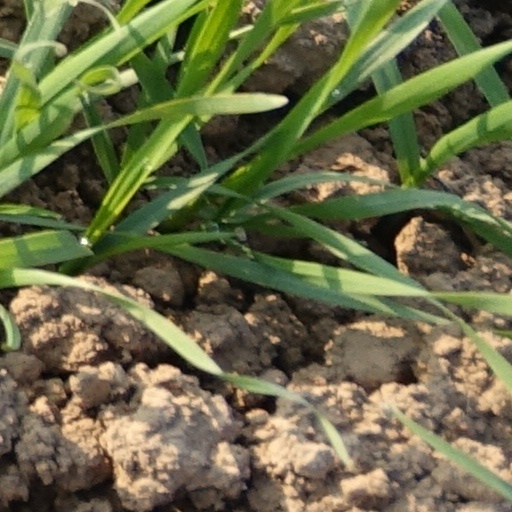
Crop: wheat